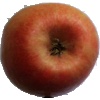
Label: Apple Pink Lady 1